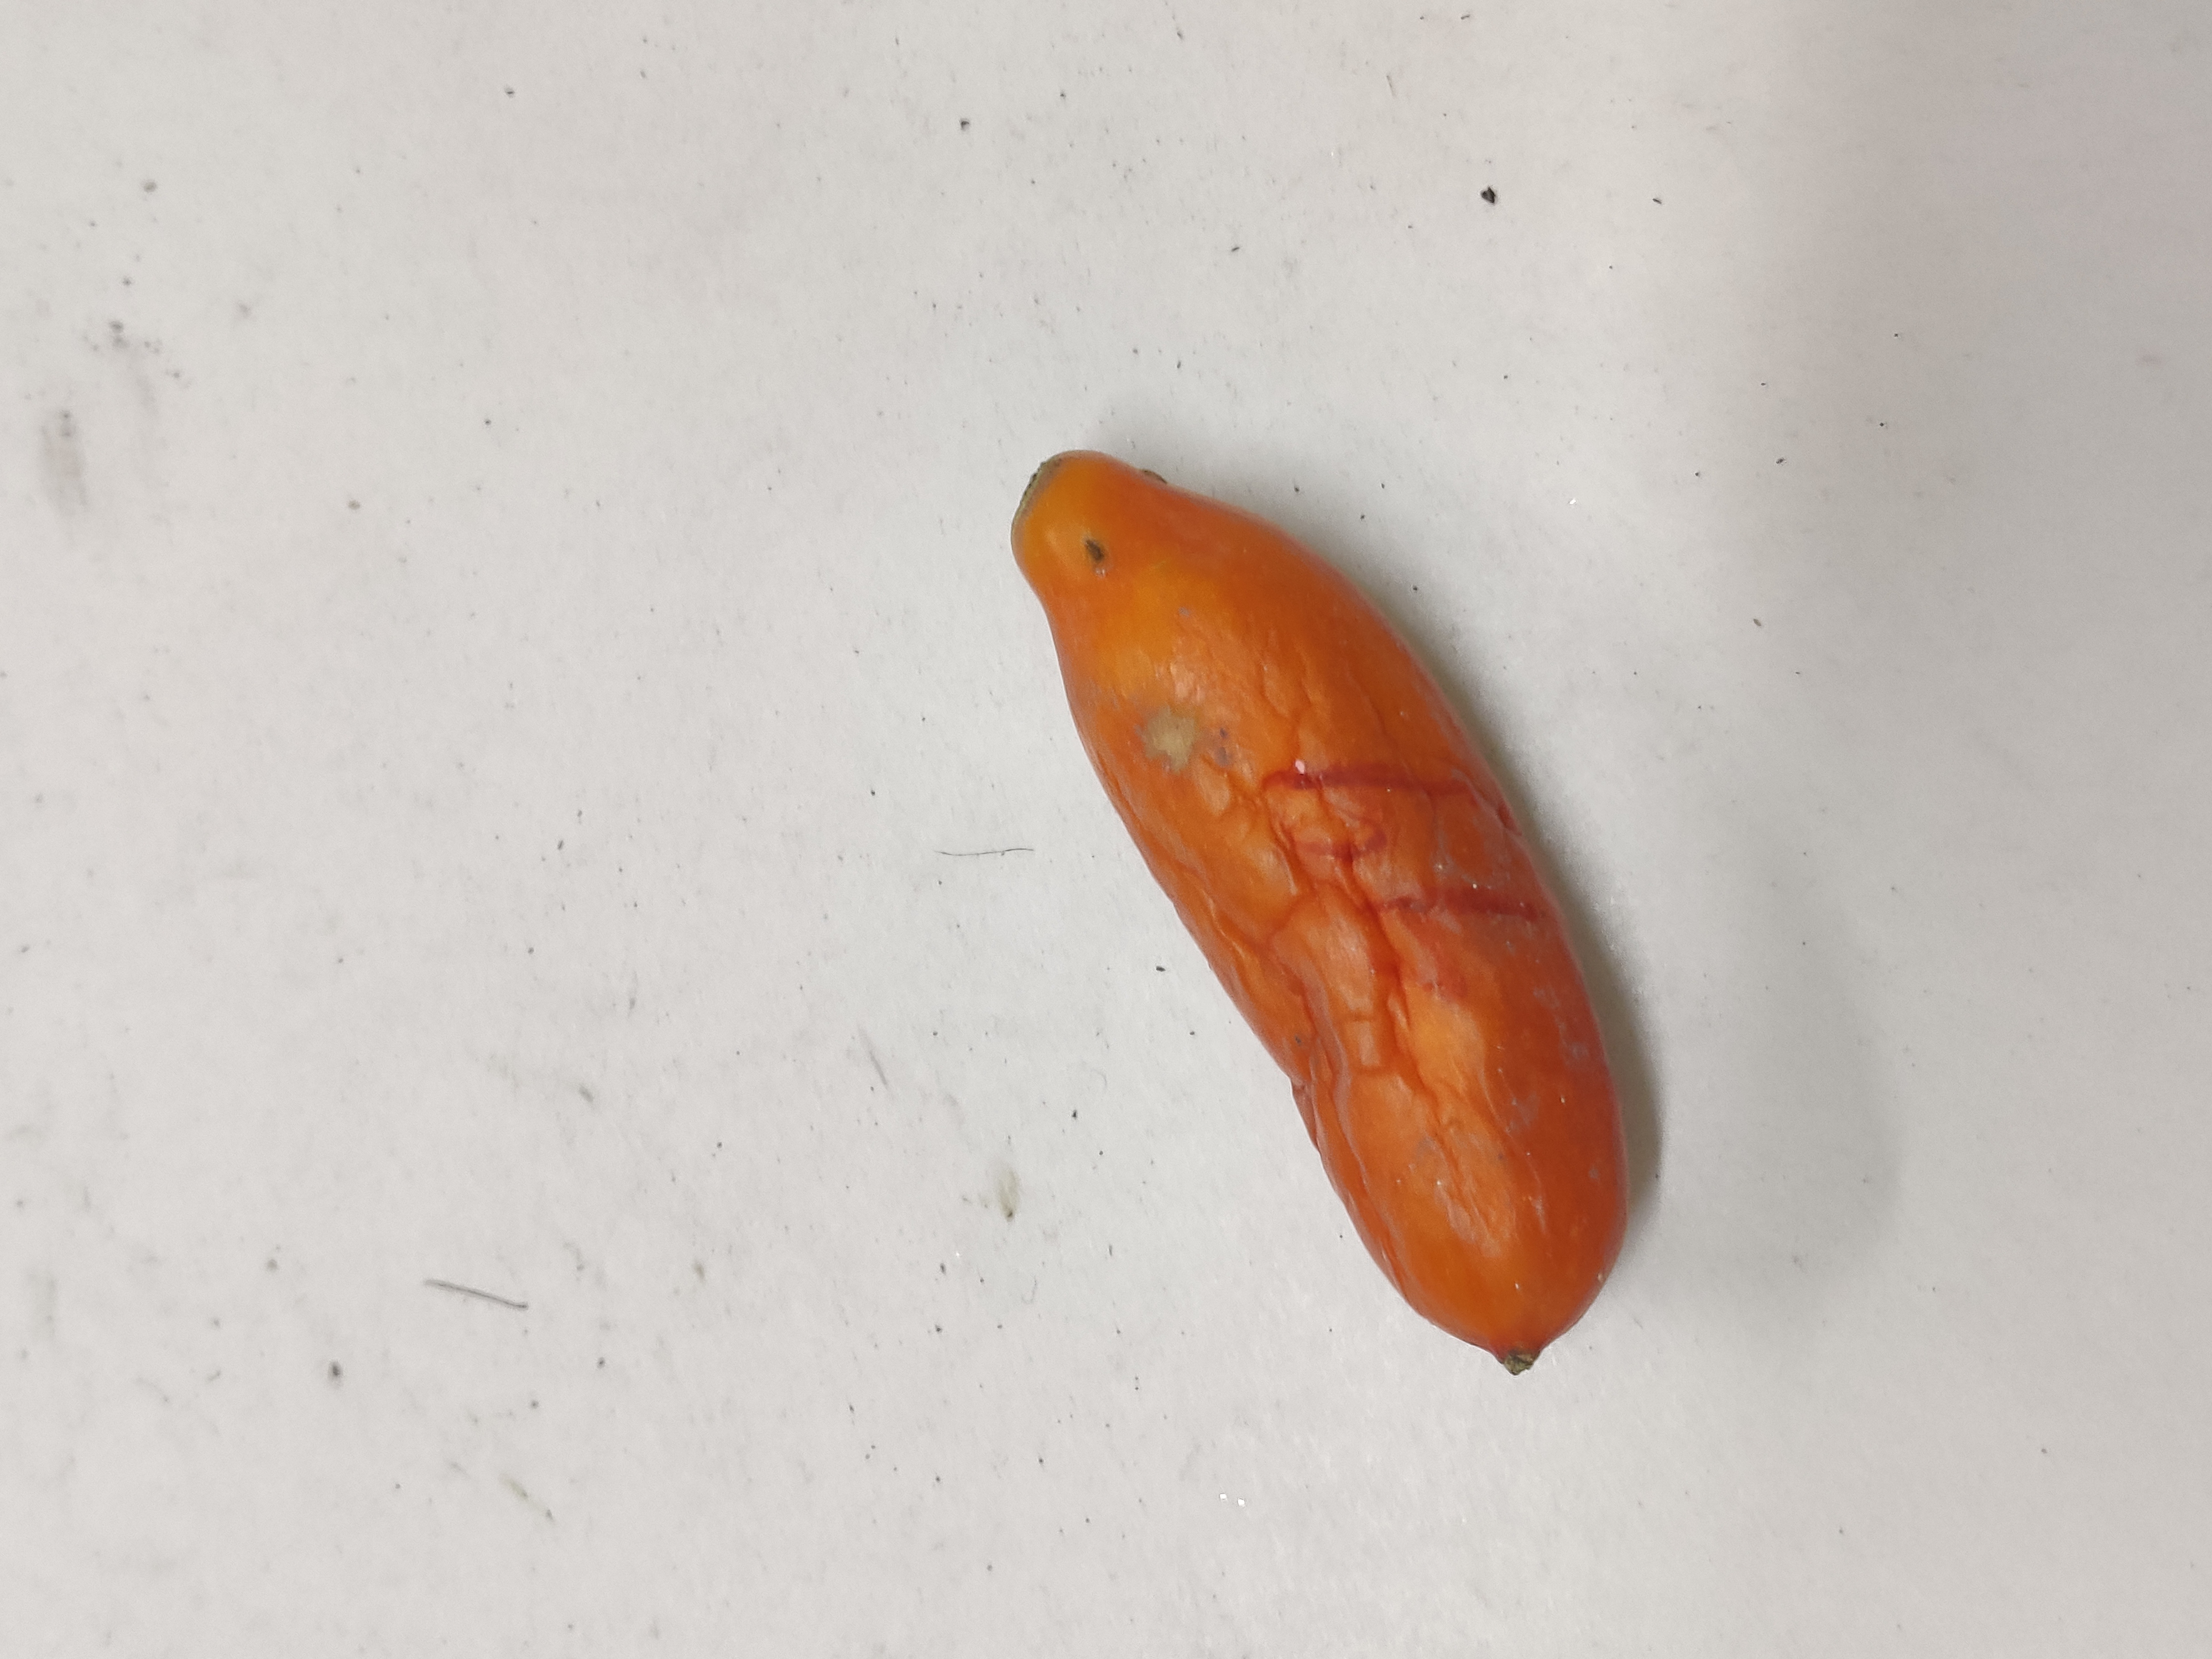
Crop: Ivy Gourd
Condition: Severely Damaged